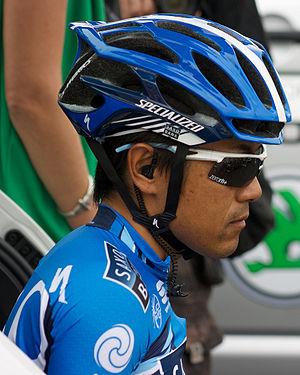
Le coureur cycliste Takashi Miyazawa lors du Tour Down Under 2012.